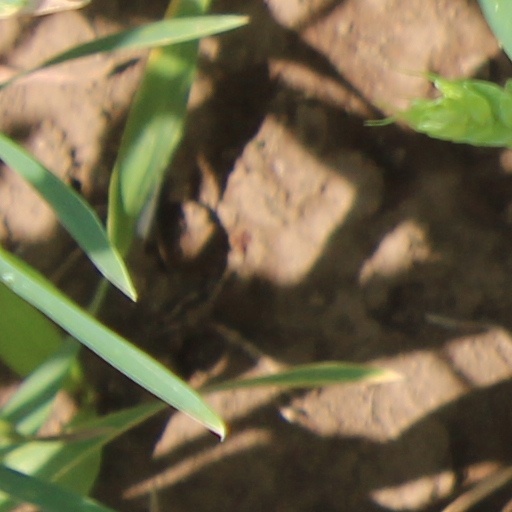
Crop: wheat